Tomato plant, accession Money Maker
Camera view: vertical (180 deg); turntable rotation: 150 degrees
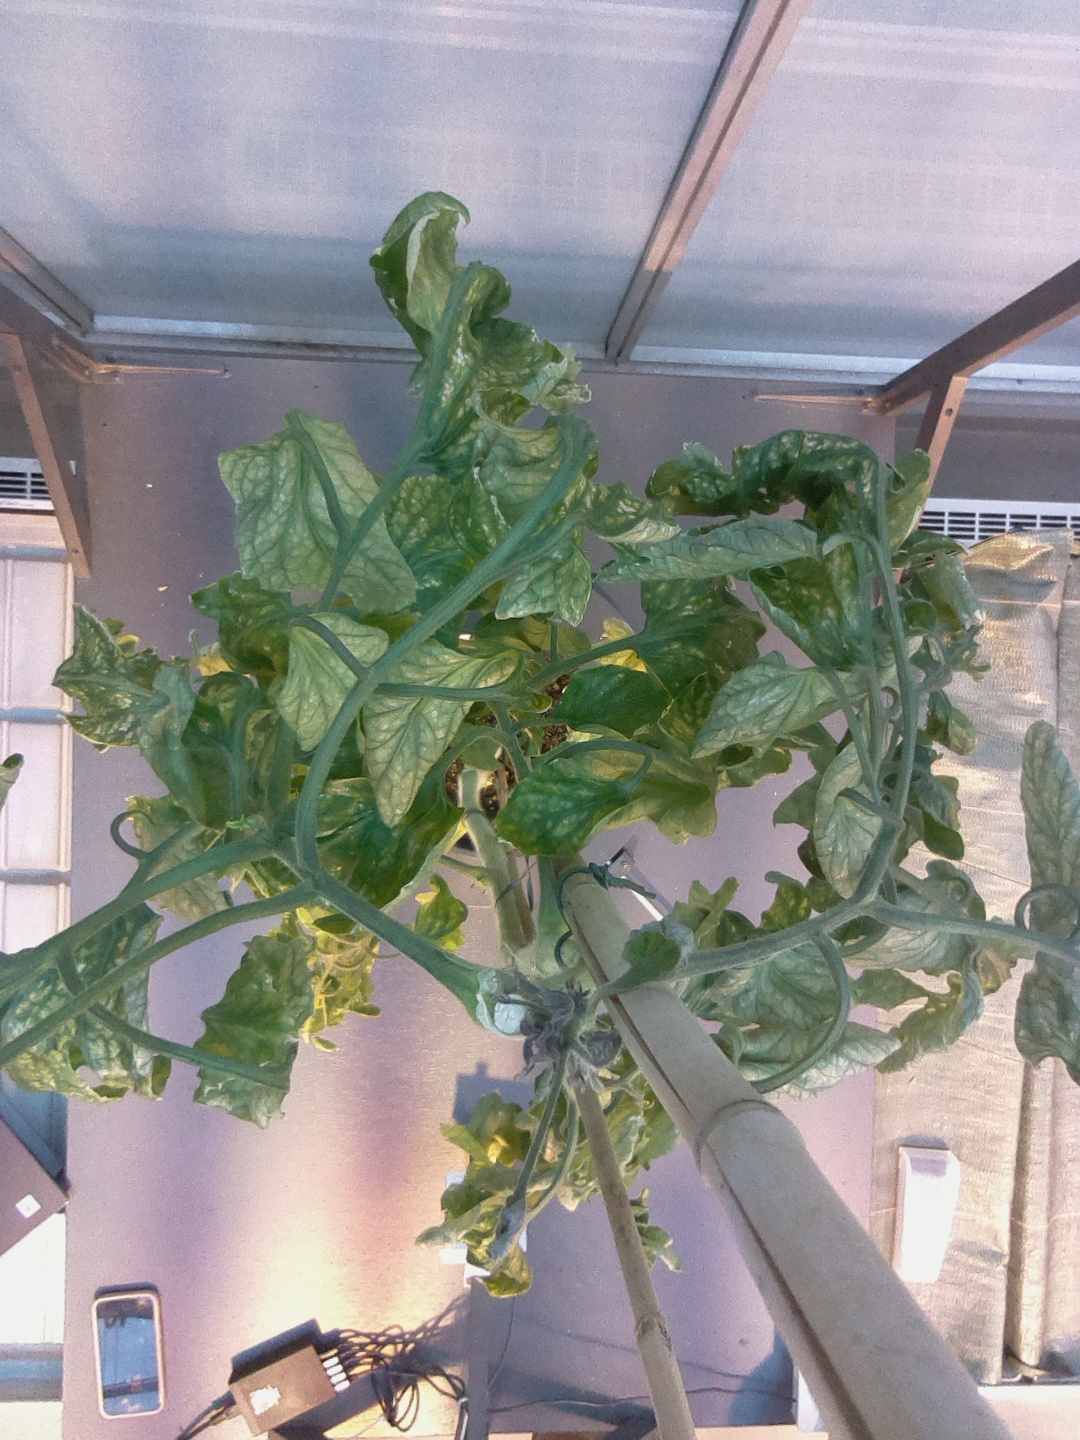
BBCH growth stage 29: 90%-100% Side shoots formed